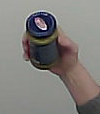
Product: barilla_pesto